2006 Banquet 400

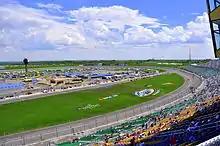
Picture of Kansas Speedway, showing the frontstrech

The Banquet 400 was the 29th out of 36 scheduled stock car races of the 2006 NASCAR Nextel Cup Series and the third in the ten-race season-ending Chase for the Nextel Cup. It was held on October 1, 2006, in Kansas City, Kansas at Kansas Speedway, an intermediate track that holds NASCAR races. The standard track at Kansas Speedway is a four-turn D-shaped oval track that is long. The track's turns are banked at fifteen degrees, while the front stretch, the location of the finish line, is 10.4 degrees. The back stretch, opposite of the front, is at only five degrees.